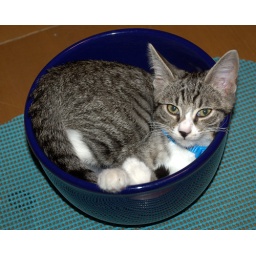
cat in a bowl